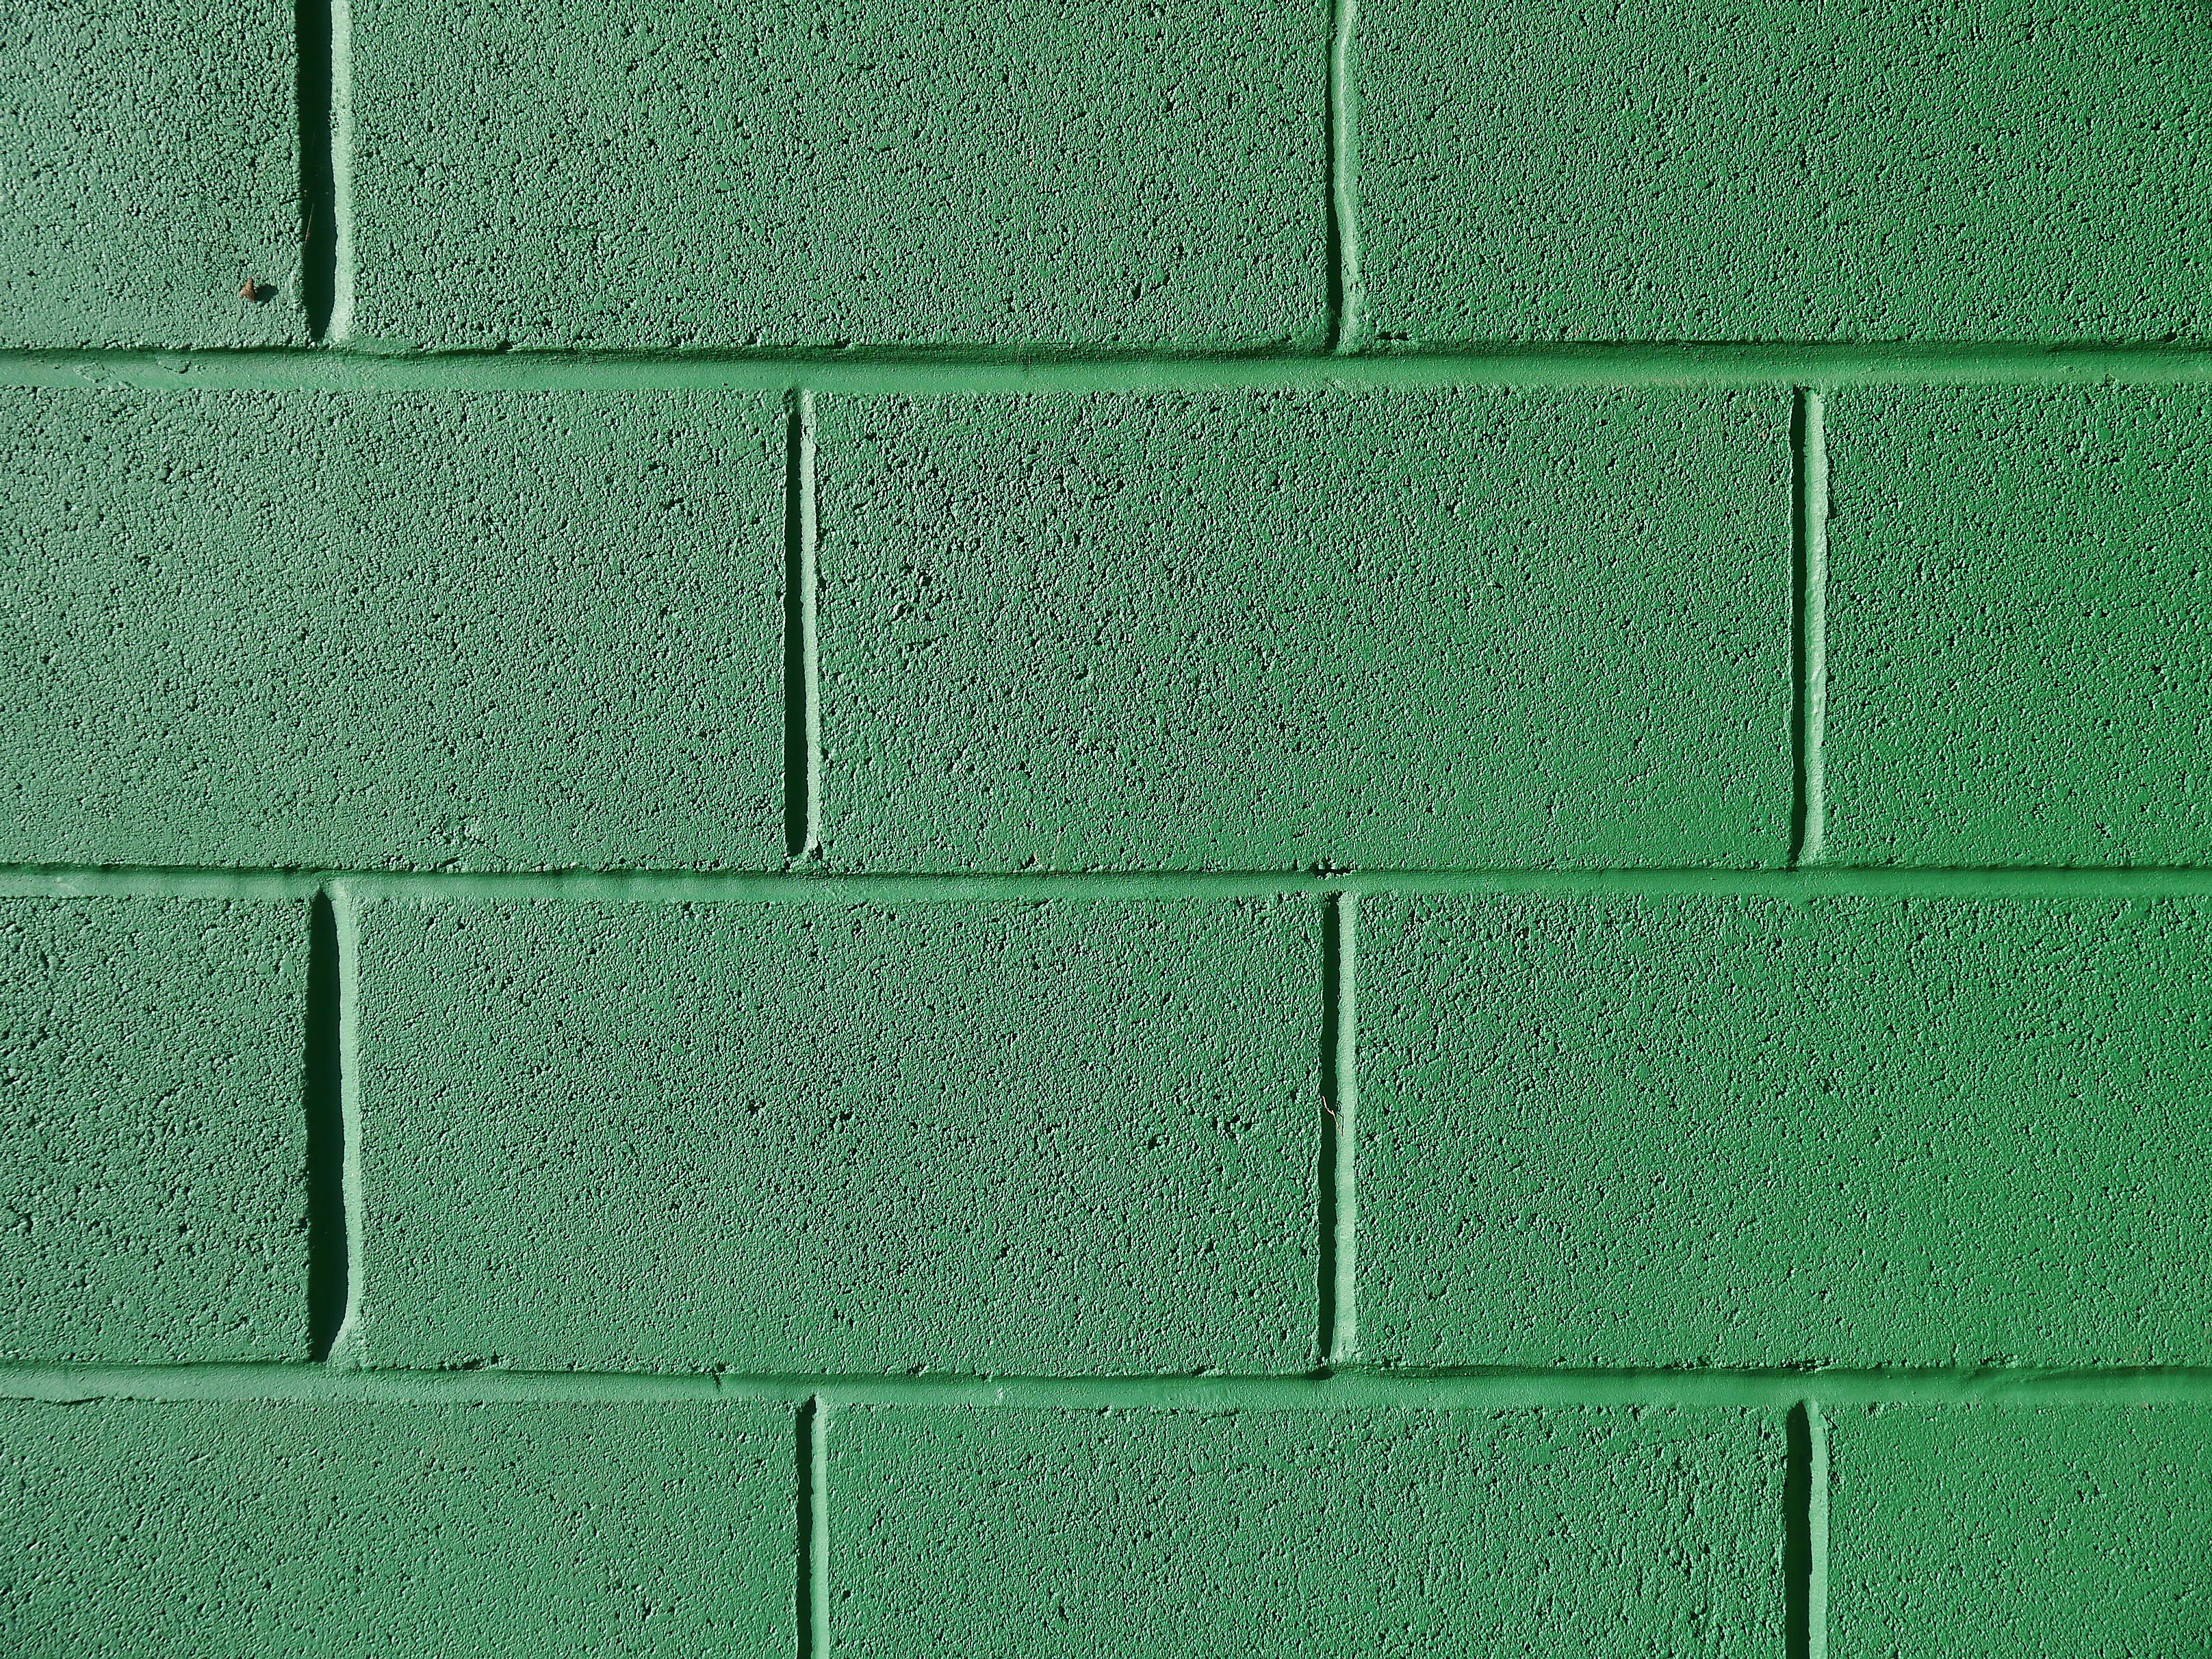
texture, floor, building, wall, asphalt, construction, pattern, line, green, tile, brick, material, font, bricks, brickwall, brickwork, backdrop, solid, flooring, road surface